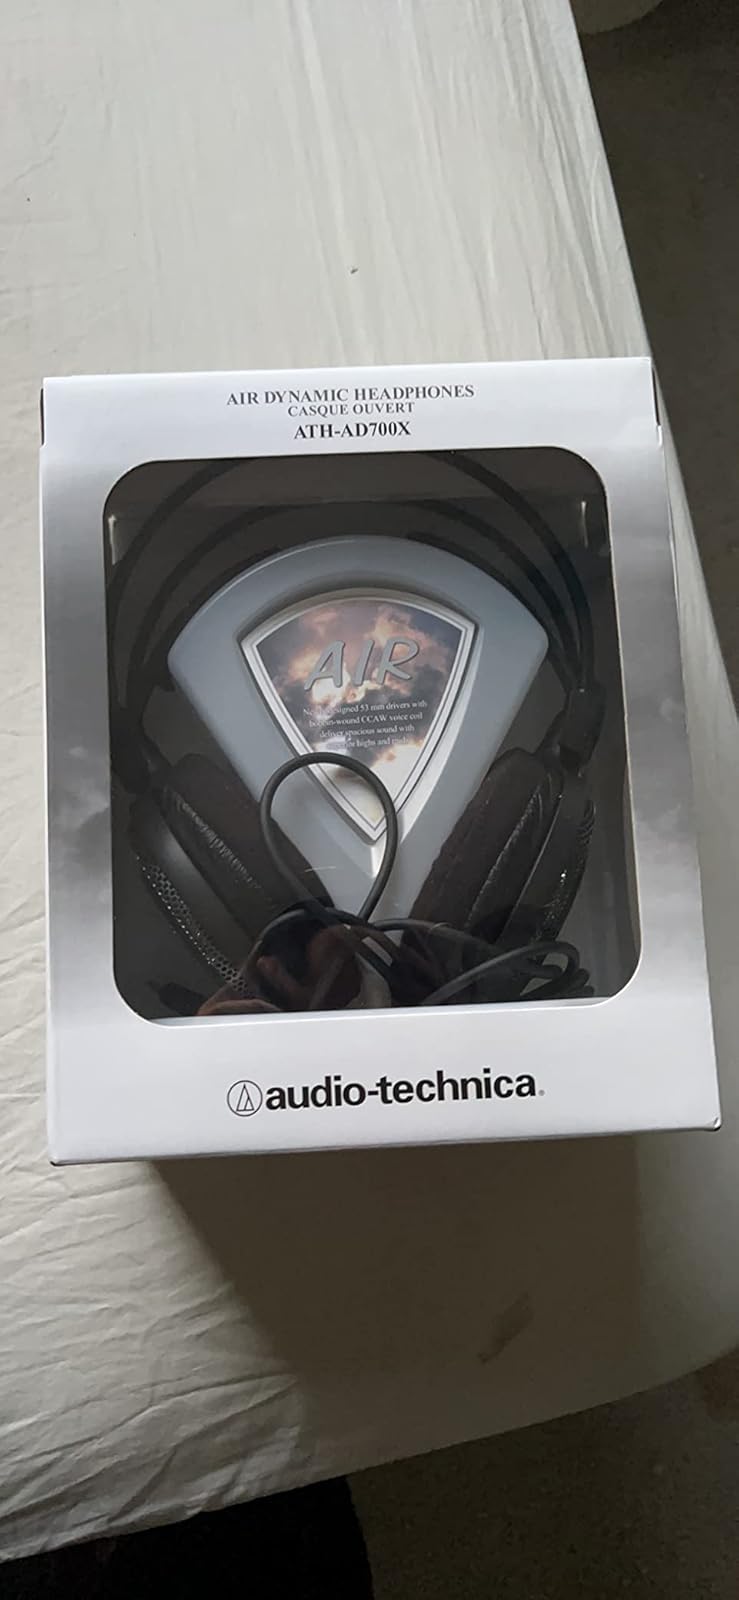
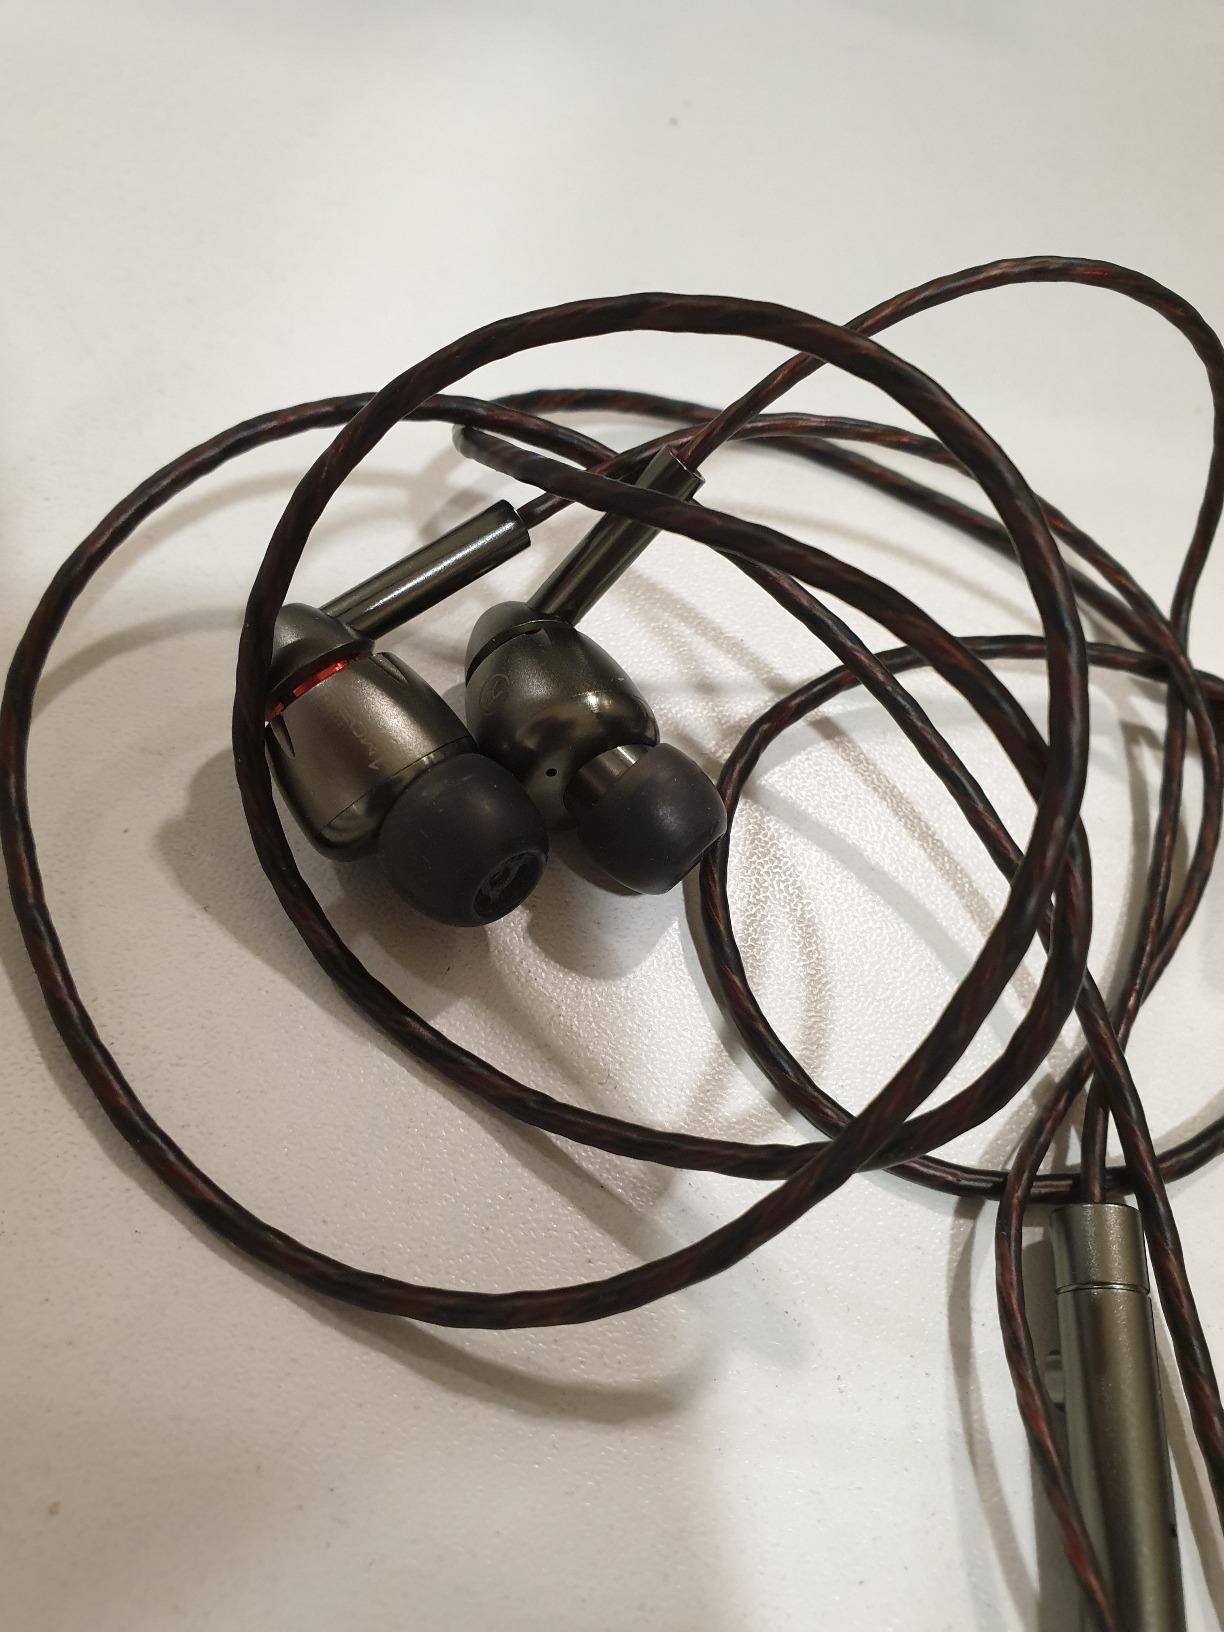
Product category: headphones
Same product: no